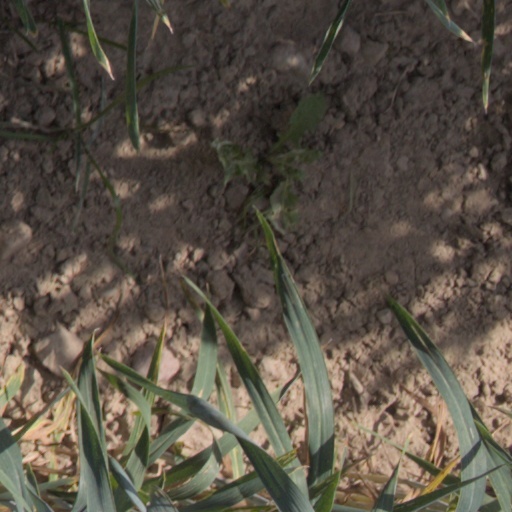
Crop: wheat